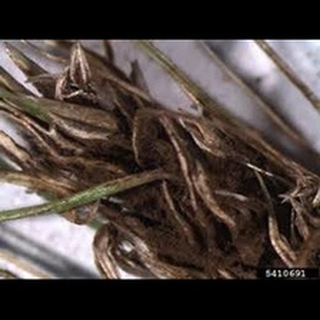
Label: wheat_smut